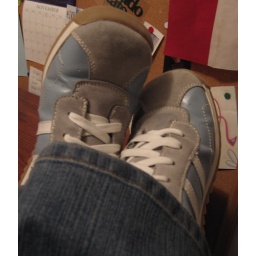
I promise, in sunlight they're blue and green instead of blue and gray